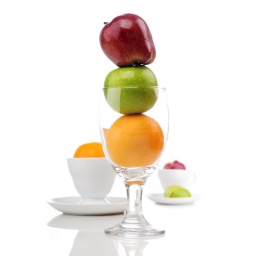
Mix of juicy fruits in glass and cup isolated white background